Msemmen
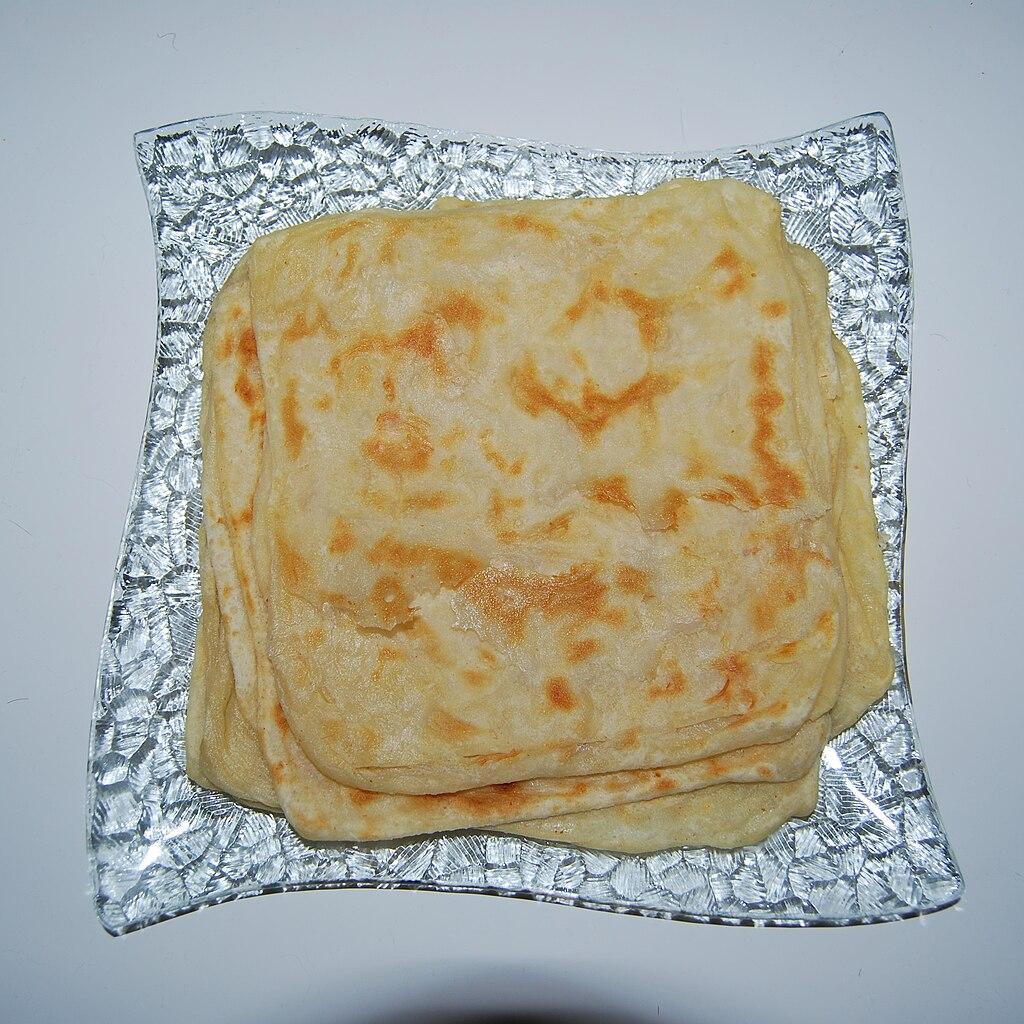
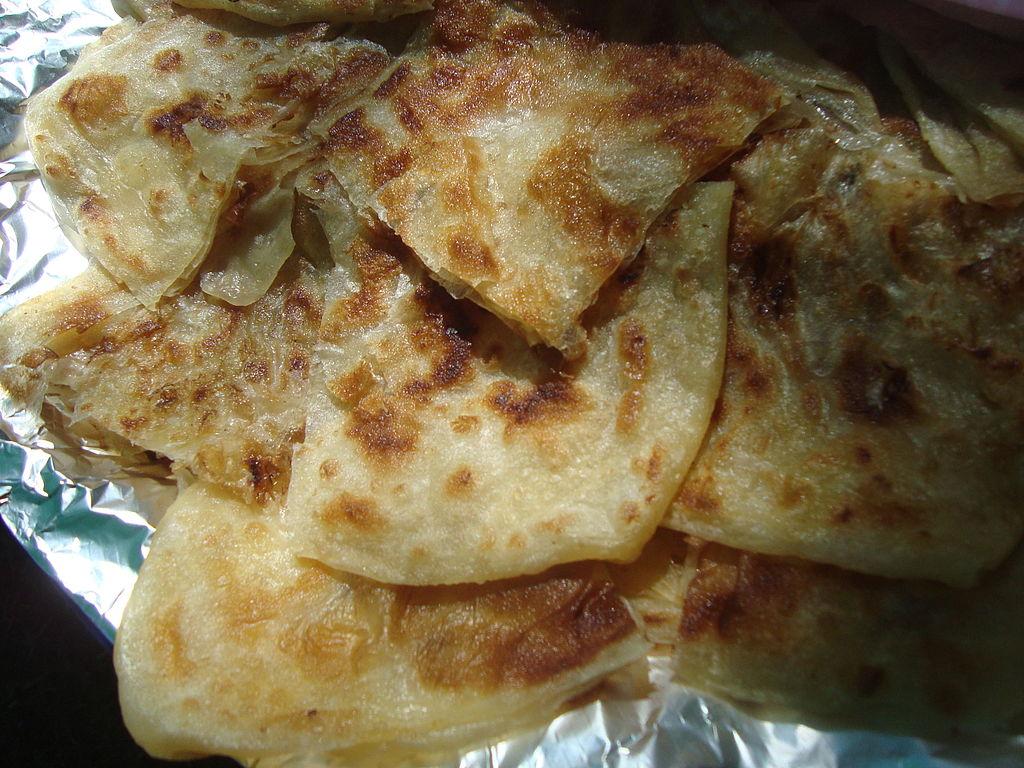
Also known as:
ar - Arabic: مسمن
ary - Moroccan Arabic: مسمن
ca - Catalan: M'samen
de - German: Msemmen
es - Spanish: Rgaif
fr - French: Msemmen
ha - Hausa: M'semen
ig - Igbo: M'semen
it - Italian: Msemmen
ja - Japanese: ムスンメン
jv - Javanese: M'semèn
ko - Korean: 므슴믄
nl - Dutch: Msemmen
pt - Portuguese: Rghaif
sc - Sardinian: Msemen
tw - Twi: M'semen
uz - Uzbek: Msemmen
Category: bread (flatbread)
Cuisine: Maghrebi
Associated cuisines: Maghrebi, Algerian, Moroccan, Tunisian
Area: Maghreb, Algeria, Morocco, Tunisia
Countries: Algeria, Libya, Mauritania, Morocco, Tunisia
Region: Northern Africa, Western Africa, , ,
The dish is a flatbread folded into square pancakes with multiple internal layers and cooked on a griddle, usually served with honey or a cup of aromatic morning mint tea or coffee.